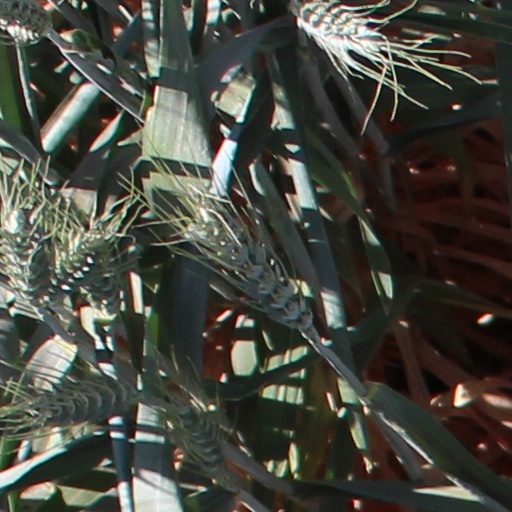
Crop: wheat